Juan Zanotto

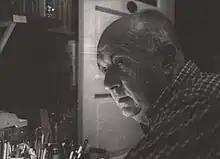

Juan Zanotto (Giovanni Zanotto, September 26, 1935 – April 13, 2005) was an Italian-born Argentine comic book artist who worked both in Europe and Argentina.